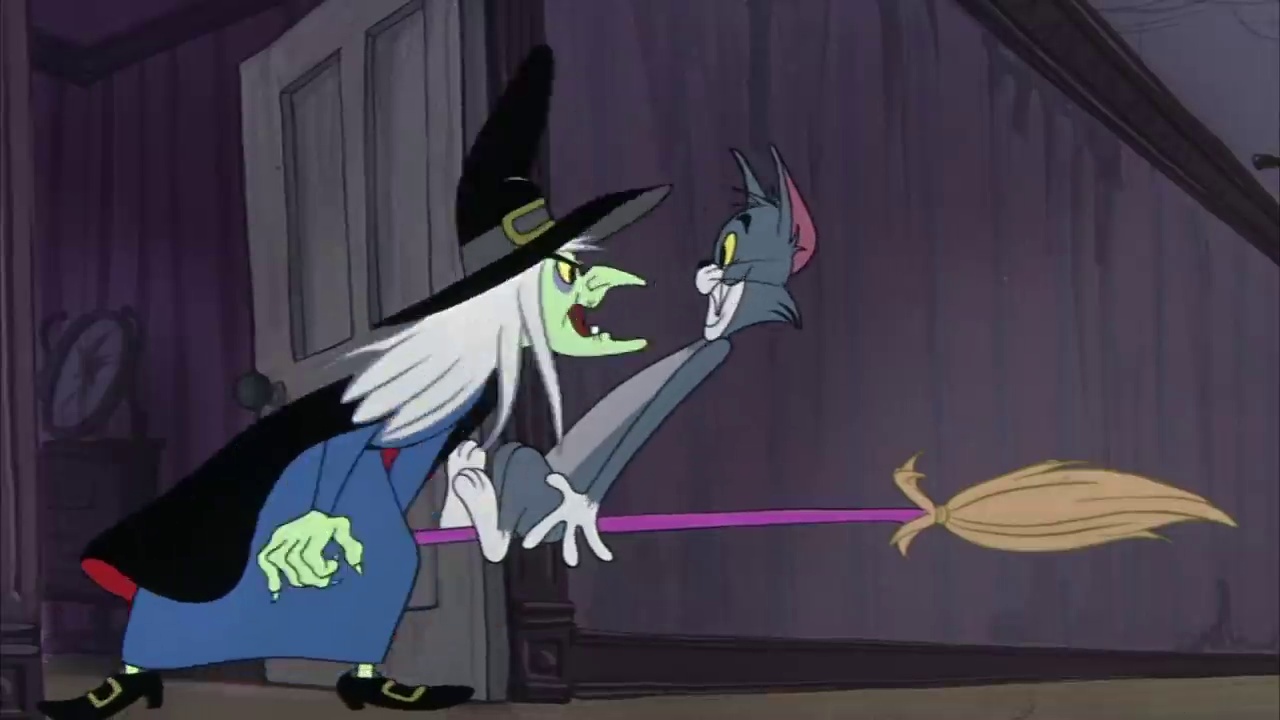
Portrait style: Cartoon Portrait